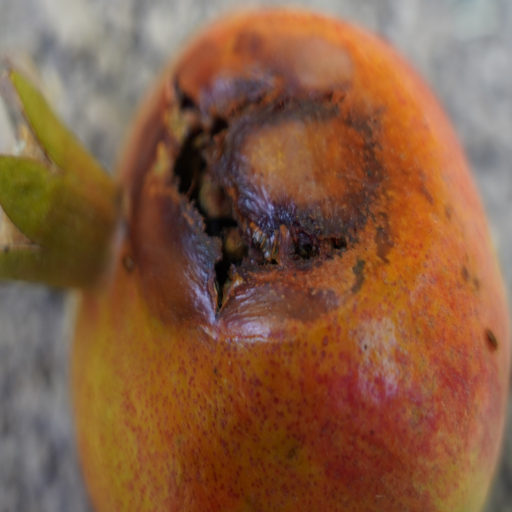
Label: Ectomyelois ceratoniae